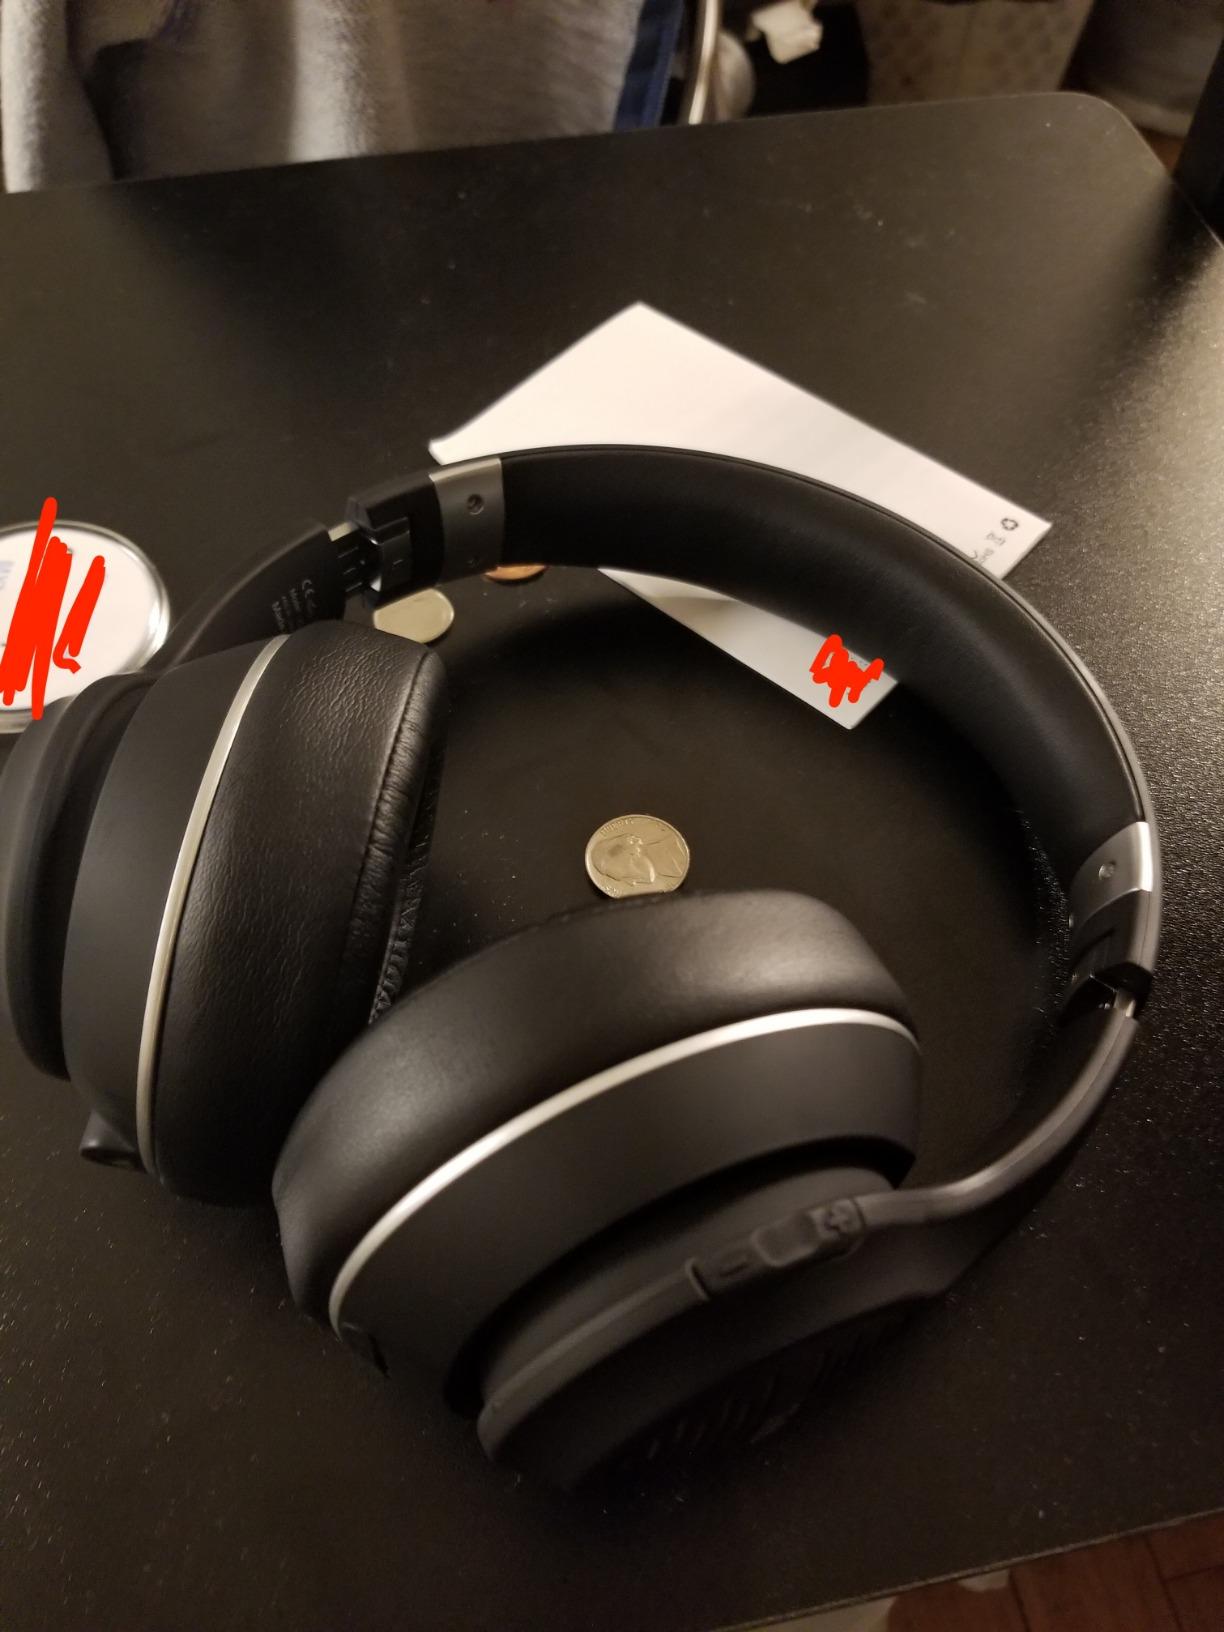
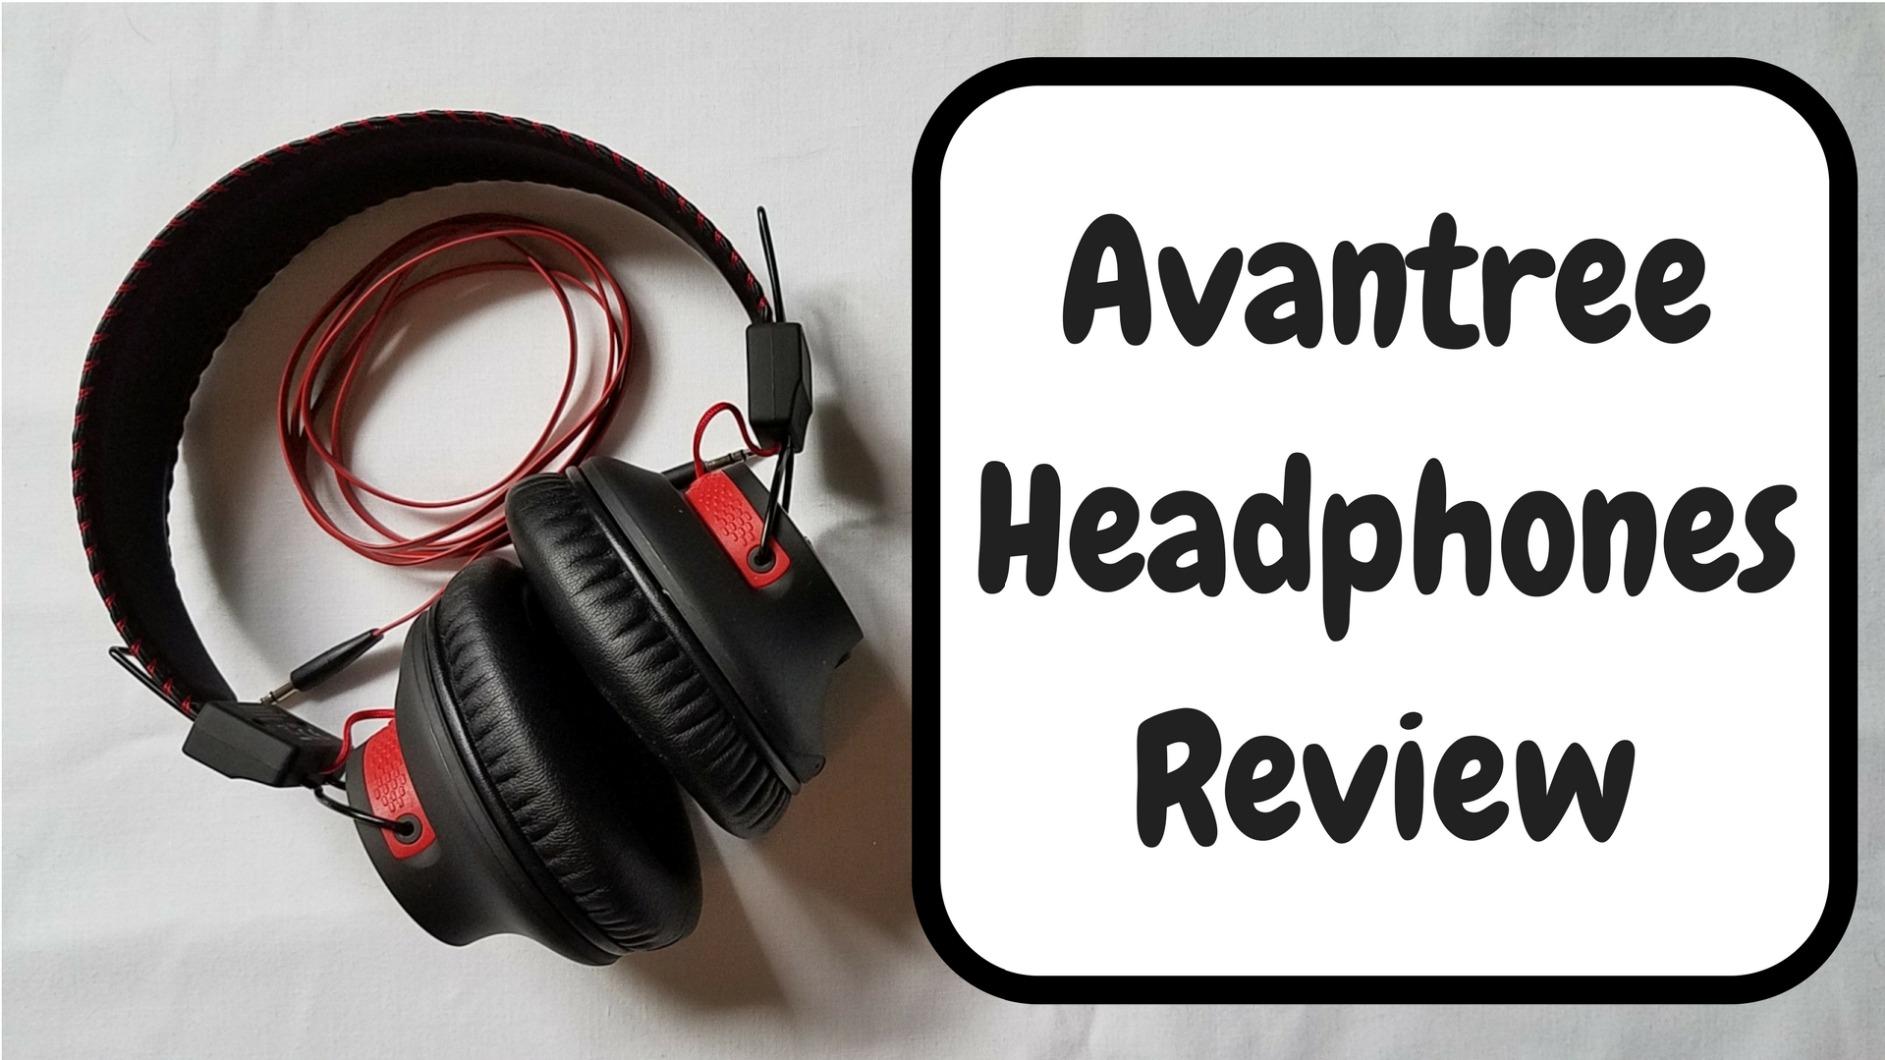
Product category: headphones
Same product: no